Sparrow (2008 film)

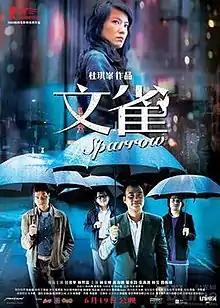
Promotional poster

Sparrow is a 2008 Hong Kong caper film produced and directed by Johnnie To. The film stars veteran Milkyway Image cast and crew alumni Simon Yam, Gordon Lam, Law Wing-cheung and Kenneth Cheung as a small gang of pickpockets, with each member being mysteriously approached by a beautiful Taiwanese woman (Kelly Lin) with a hidden agenda.